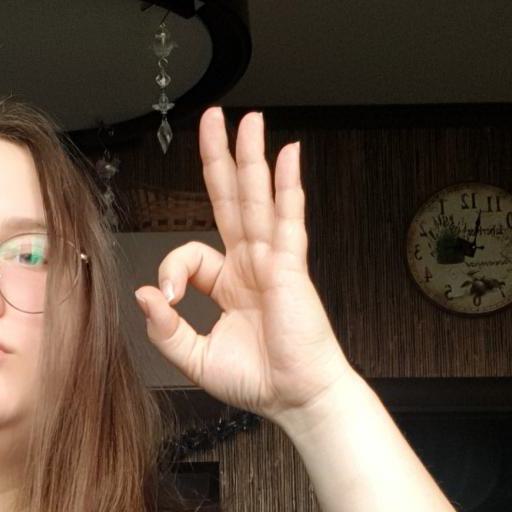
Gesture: ok